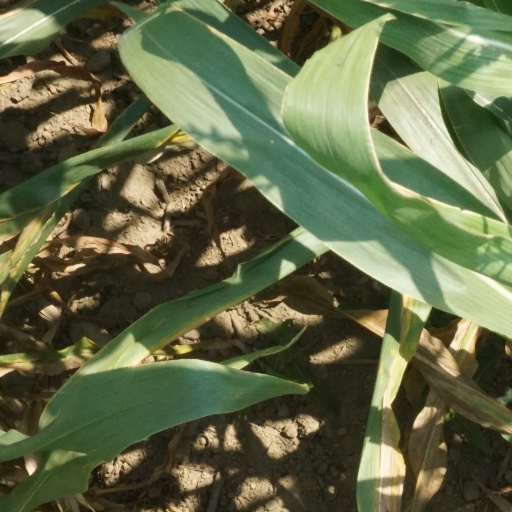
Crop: maize; corn